Szczerbiec

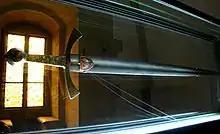
Szczerbiec on display in the Wawel Castle treasure vault

Szczerbiec is owned by the Wawel Royal Castle National Art Collection (inventory number 137) in Kraków, the former capital city of Poland. As the only preserved of Polish medieval coronation insignia, it is a prominent part of the museum's Treasury and Armory permanent exhibition. The sword is suspended horizontally inside a glass case in the middle of the Jagiełło and Hedwig Vault located on the ground floor in the northeastern corner of the Wawel Castle.